The Bells (poem)

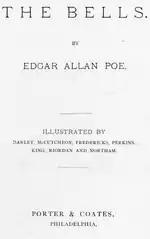
Title page for publication of "The Bells" circa 1881.

Poe is believed to have written "The Bells" in May 1848 and submitted it three times to "Sartain's Union Magazine", a magazine co-owned by his friend John Sartain, until it was finally accepted. He was paid fifteen dollars for his work, though it was not published until after his death in the November 1849 issue. It was also published in Horace Greeley's the "New York Daily Tribune" newspaper on the front page of its October 17, 1849 issue as "Poe's Last Poem".